Robert Arneson

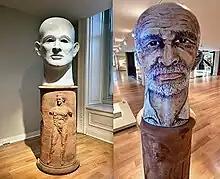
"35 Year Portrait", a double-sided self-portrait sculpture on display at the Smithsonian American Art Museum

Robert Carston Arneson (September 4, 1930 – November 2, 1992) was an American sculptor and professor of ceramics in the Art department at University of California, Davis for nearly three decades.